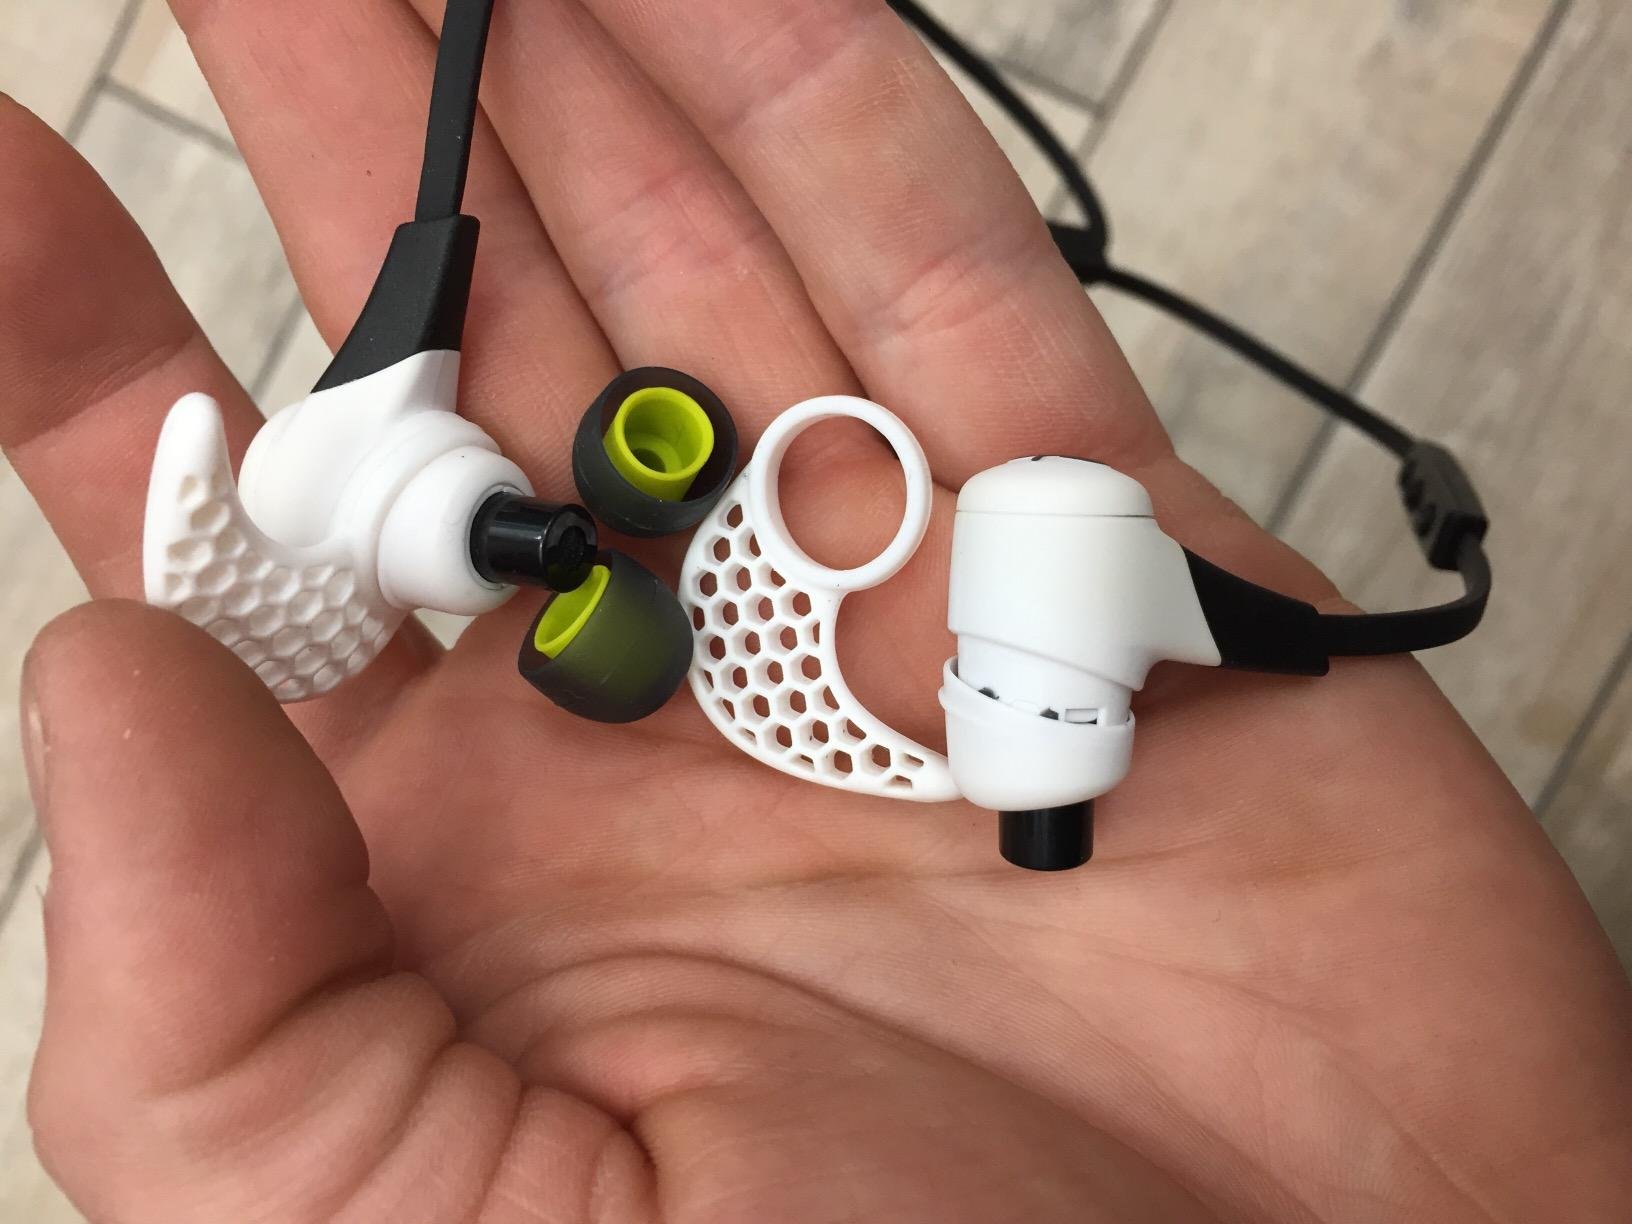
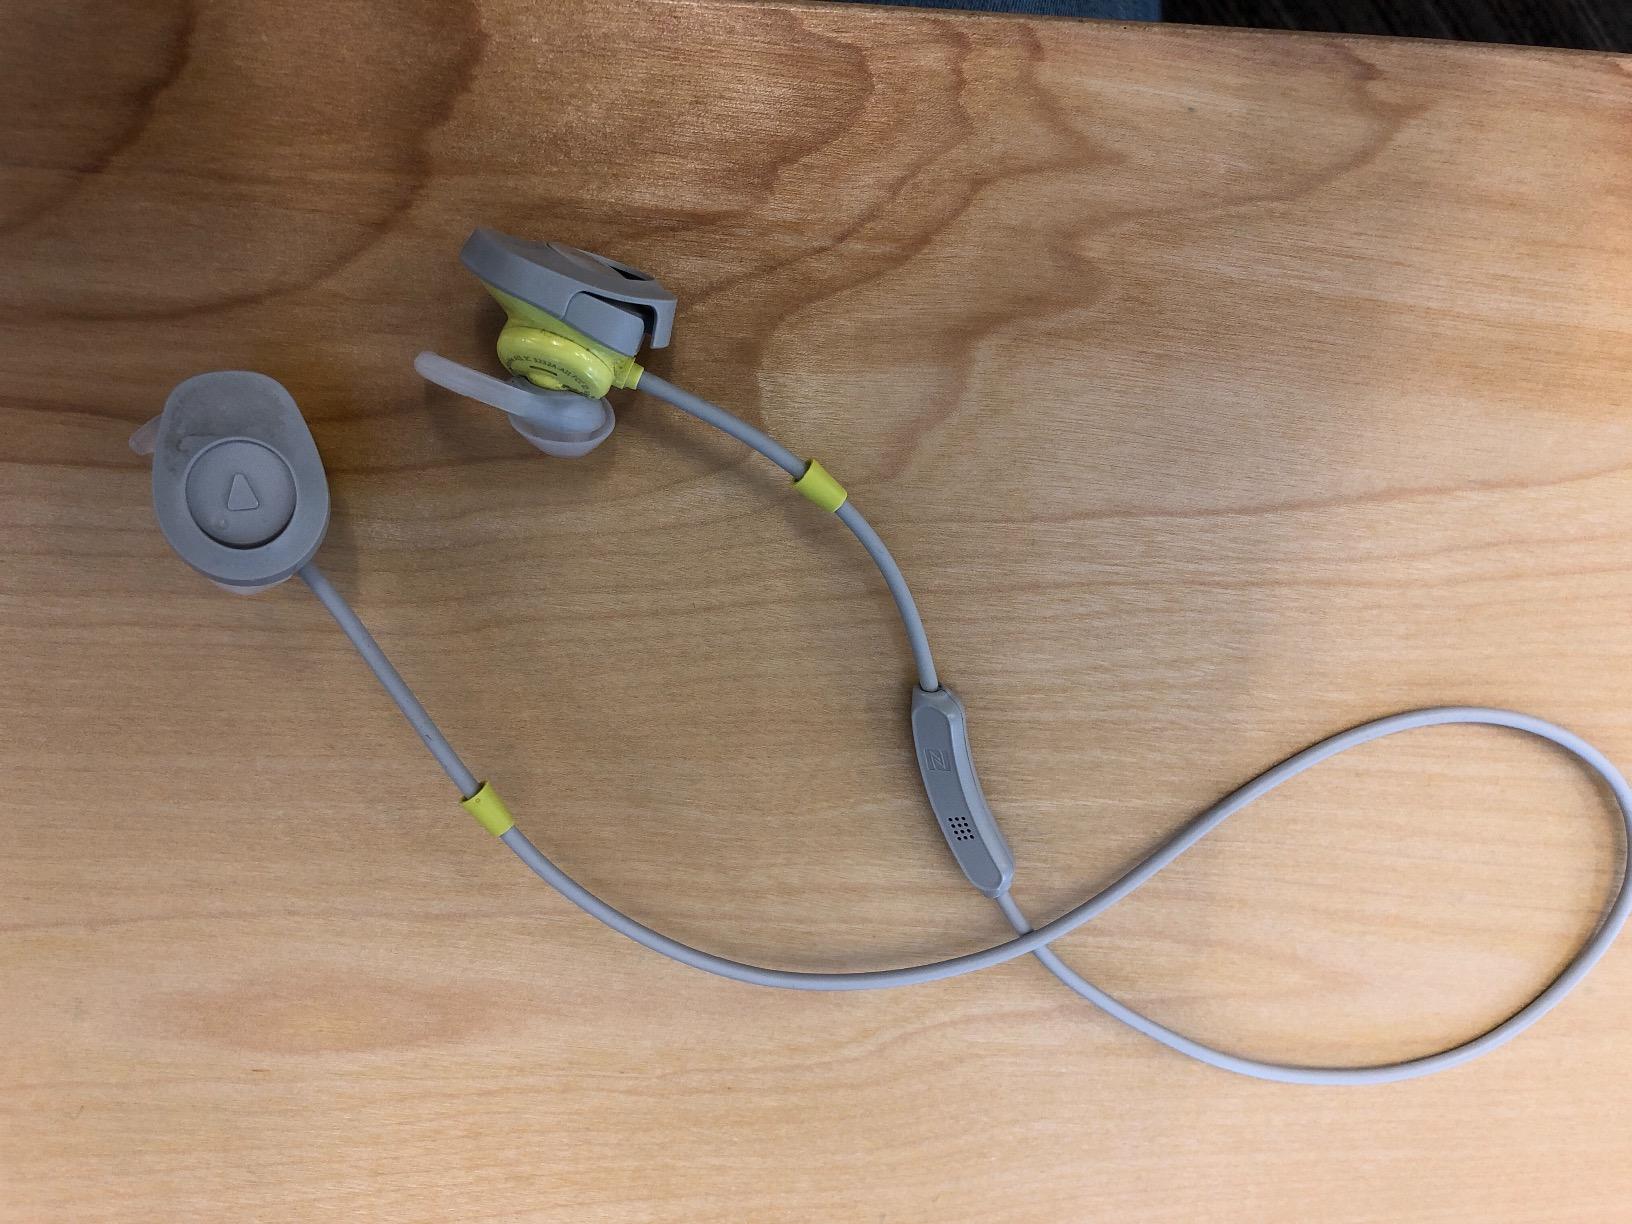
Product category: headphones
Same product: no